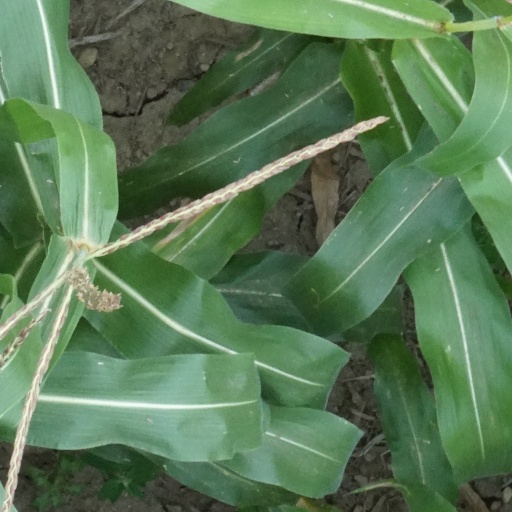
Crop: maize; corn